Turbomeca Aubisque

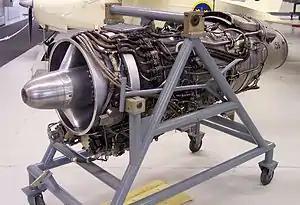
Preserved Turbomeca Aubisque

The Turbomeca Aubisque was a small turbofan engine designed and produced by Turbomeca in the 1960s. Its only application was the Saab 105 military trainer aircraft as the RM9. The engine is named after the Col d'Aubisque in the Pyrenees mountains, in line with company tradition.